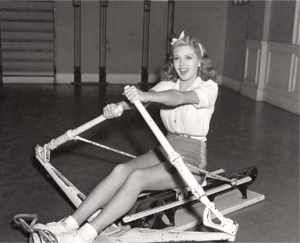
Dancing Co-Ed est un film américain réalisé par S. Sylvan Simon, sorti en 1939.